Tethered particle motion

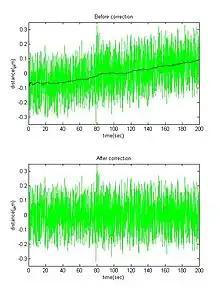
"TPM drift:" "top:" The green graph is the data of the TPM experiment, the black curve is smoothing of the data (the drift). "bottom:" Subtraction of the drift from the data.

Usually, the whole system drifts during the measuring. There are several methods to correct the drift, generally these can divided into 3 groups: